Miss Latina Australia

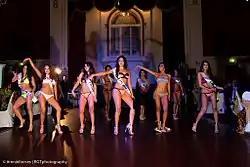
Miss Latina Australia 2016 pageant in the historical Regent Ballroom, Melbourne

Miss Latina Australia is an Australian national beauty pageant was held in 2015 and 2016 run by E & E Events Management and Estela Tapia is National Director of the contest. It was first held at the Golden Star Receptions in Epping, Victoria on June 13, 2015 and designed for women of Latina descent who are Australian permanent residents or citizens. Tapia chose to send the winners of the 2015 and 2016 pageants all expenses paid to compete in the Miss América Latina international beauty contest.